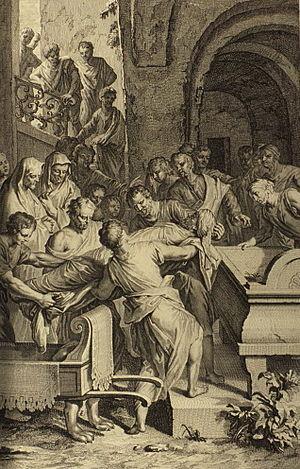
Le tombeau des Patriarches est un monument construit durant la période du Second Temple sur un ensemble de grottes, situé dans la vieille ville d'Hébron, au sud-ouest de la Cisjordanie. Le monument abrite des cénotaphes construits au-dessus de tombes attribuées aux patriarches bibliques Abraham, Isaac, Jacob et à leurs épouses Sarah, Rébecca et Léa. Un édifice accolé au mur sud-ouest abrite un cénotaphe attribué à Joseph. Il est l'un des endroits les plus sacrés du judaïsme et selon la tradition juive, la caverne est aussi le lieu de sépulture d'Adam et Ève. C'est un lieu saint et un site de pèlerinage pour les religions monothéistes : judaïsme, christianisme et islam.